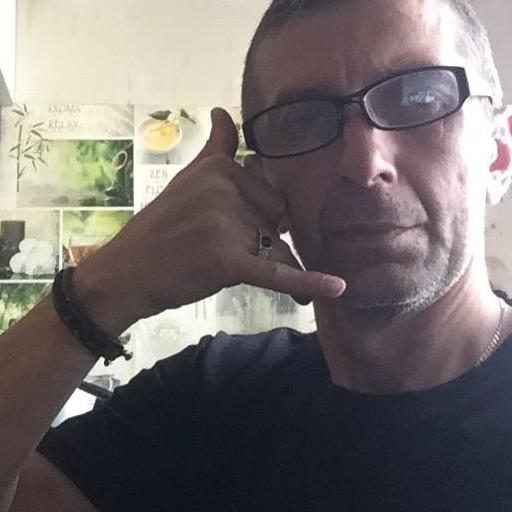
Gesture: call